Beverly Johnson (climber)

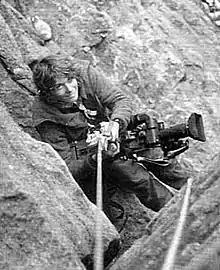
Johnson with a video camera, roped to a rockface (Mike Hoover)

Beverly Johnson (22 April 1947 – 3 April 1994) was a pioneering rock climber and adventurer.